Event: Nepal Earthquake
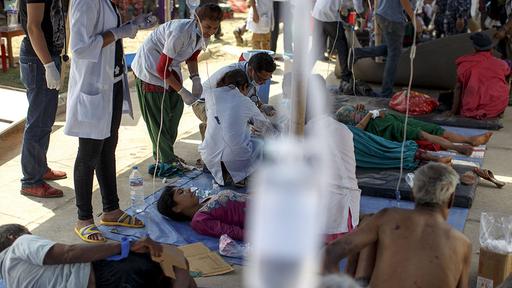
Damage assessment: damage